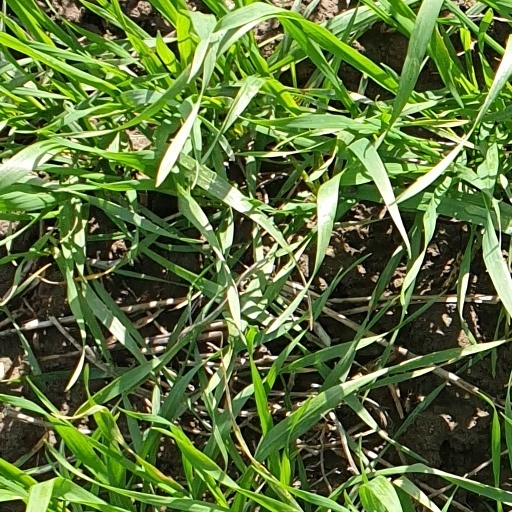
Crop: wheat